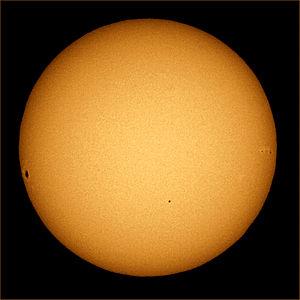
Le transit de Mercure du 8 novembre 2006. On peut voir sur le disque solaire la tache solaire N°923, juste sous l'équateur sur la gauche, deux autres taches sur la droite. Mercure est le petit disque noir au centre de la moitié inférieure du disque solaire. Il est bien plus petit que la tache N°923. Sur le soleil, on voit aussi l'assombrissement centre-bord ainsi que les Granulations.